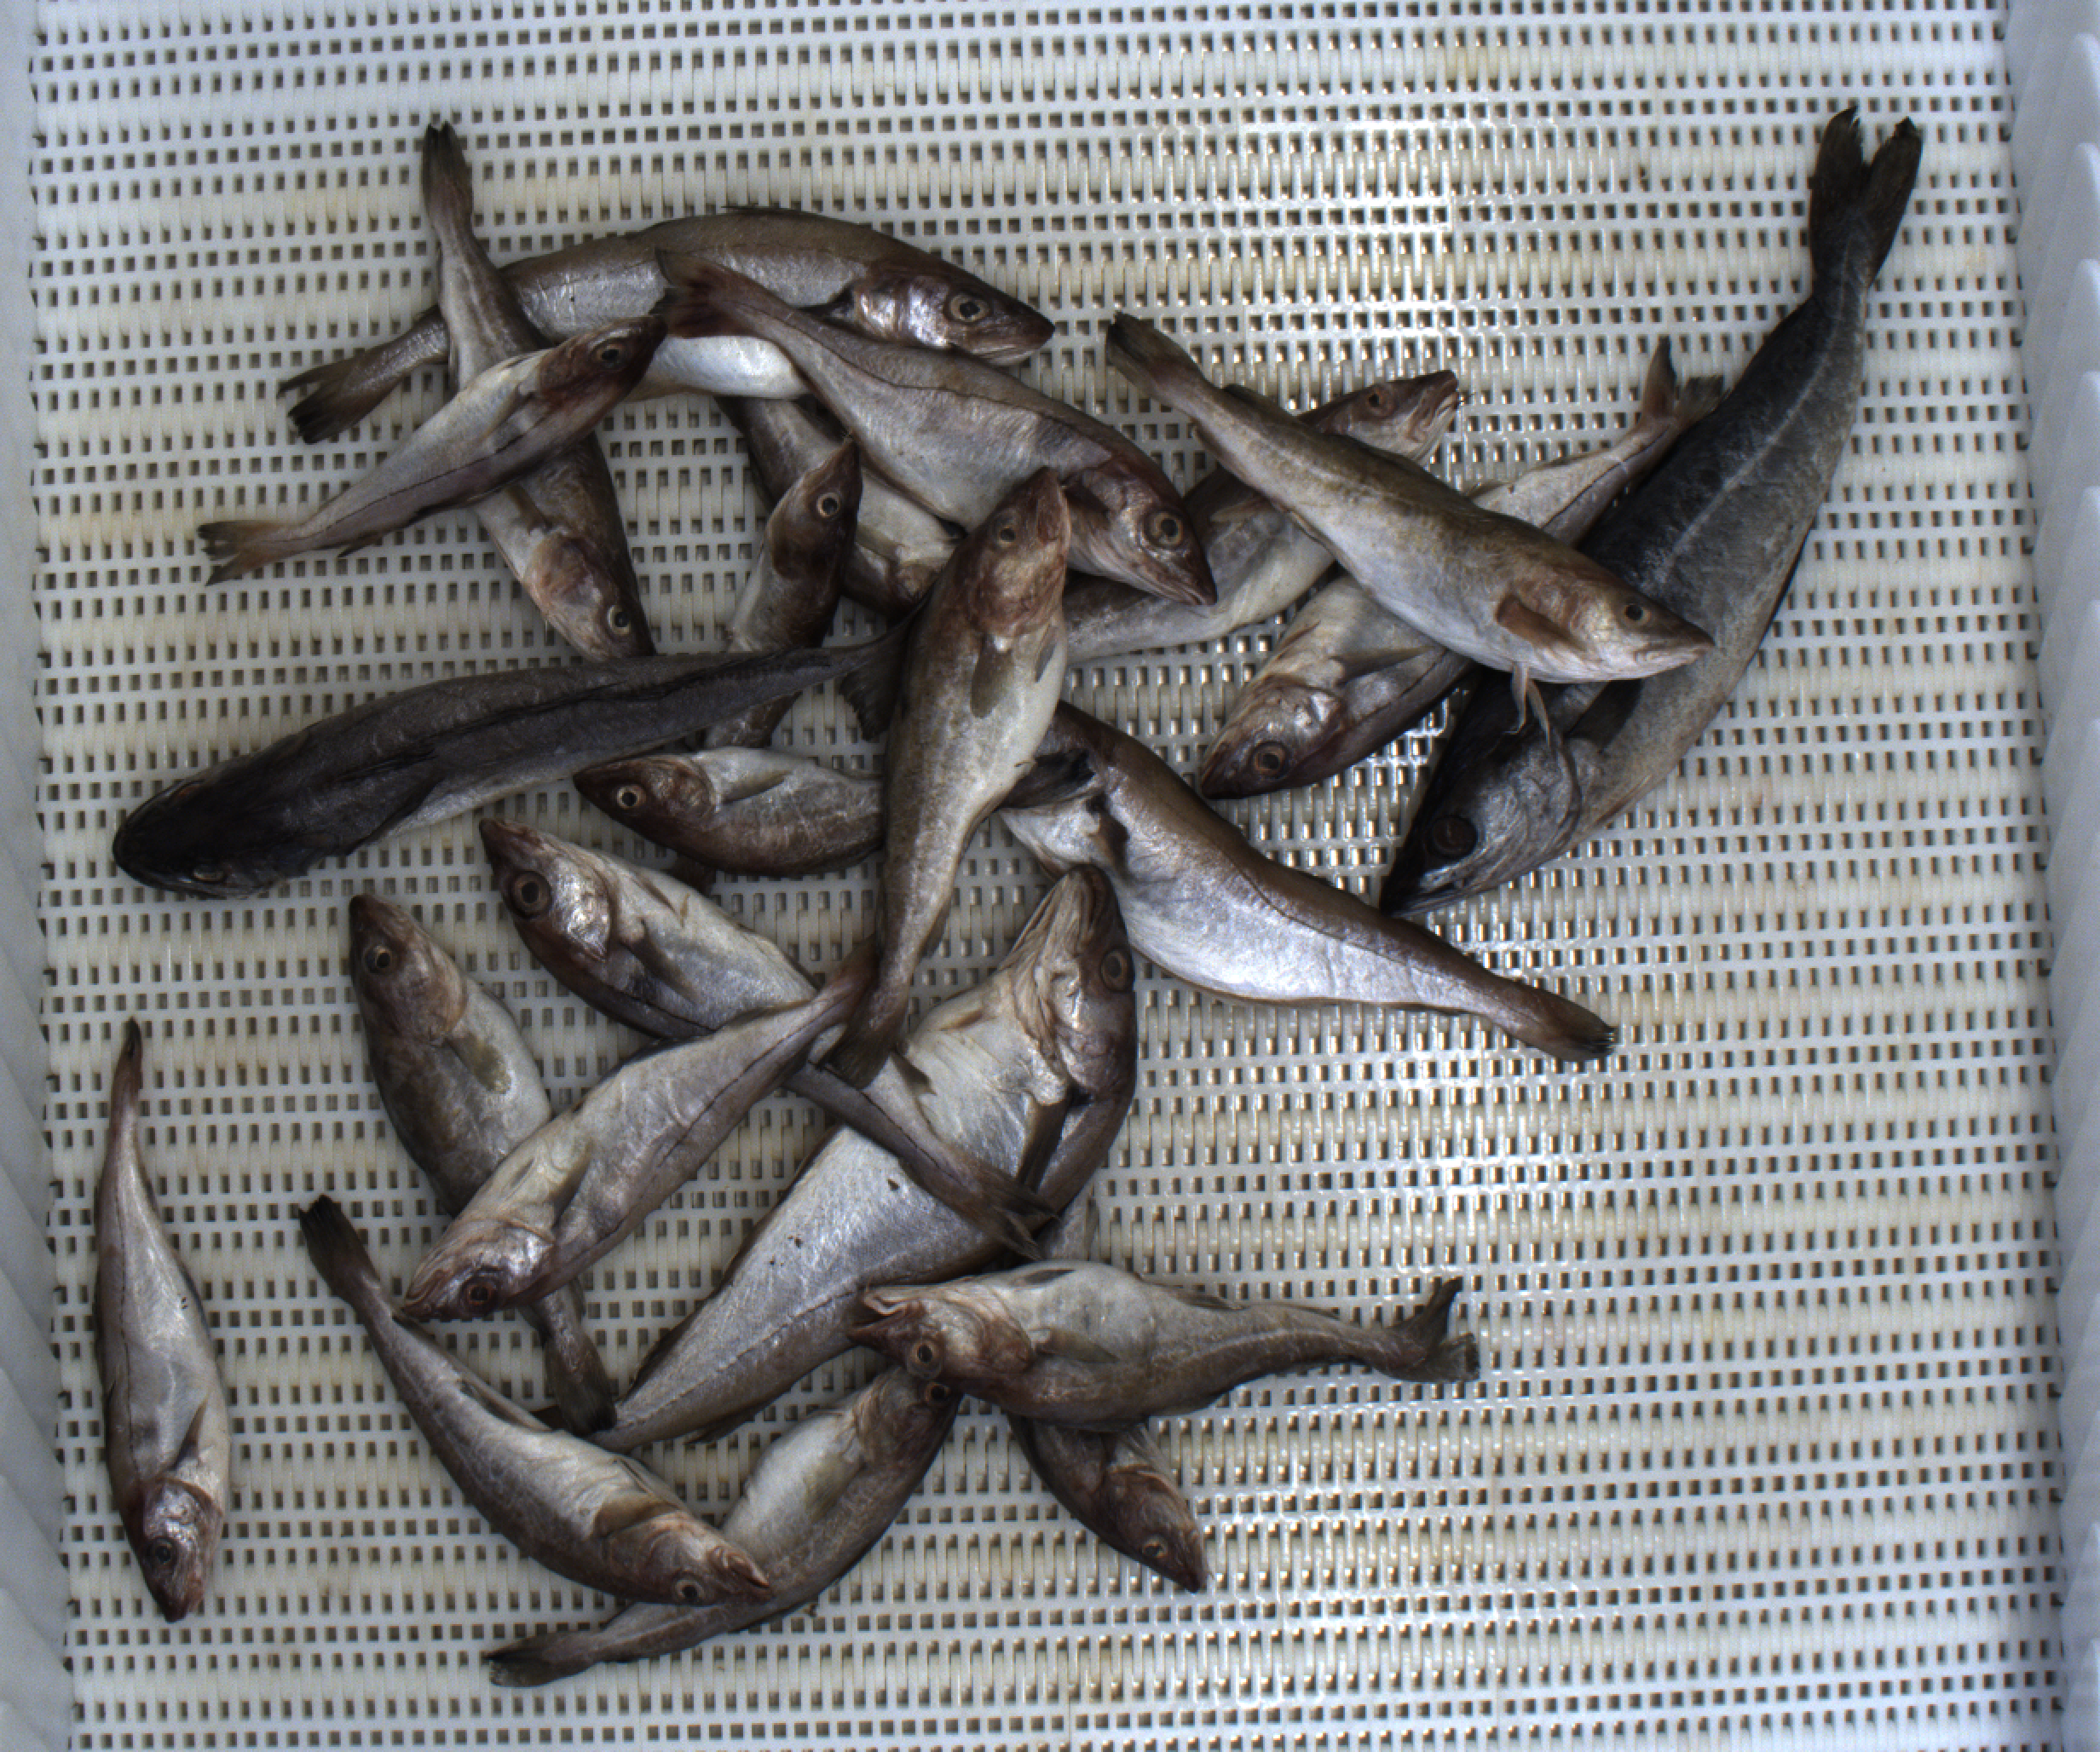
Total fish: 23
Cod: 12
Haddock: 6
Whiting: 3
Hake: 1
Horse mackerel: 0
Saithe: 1
Other: 0